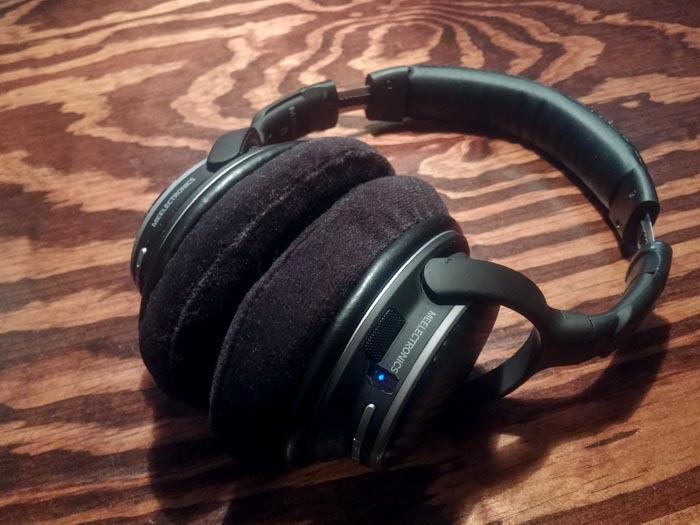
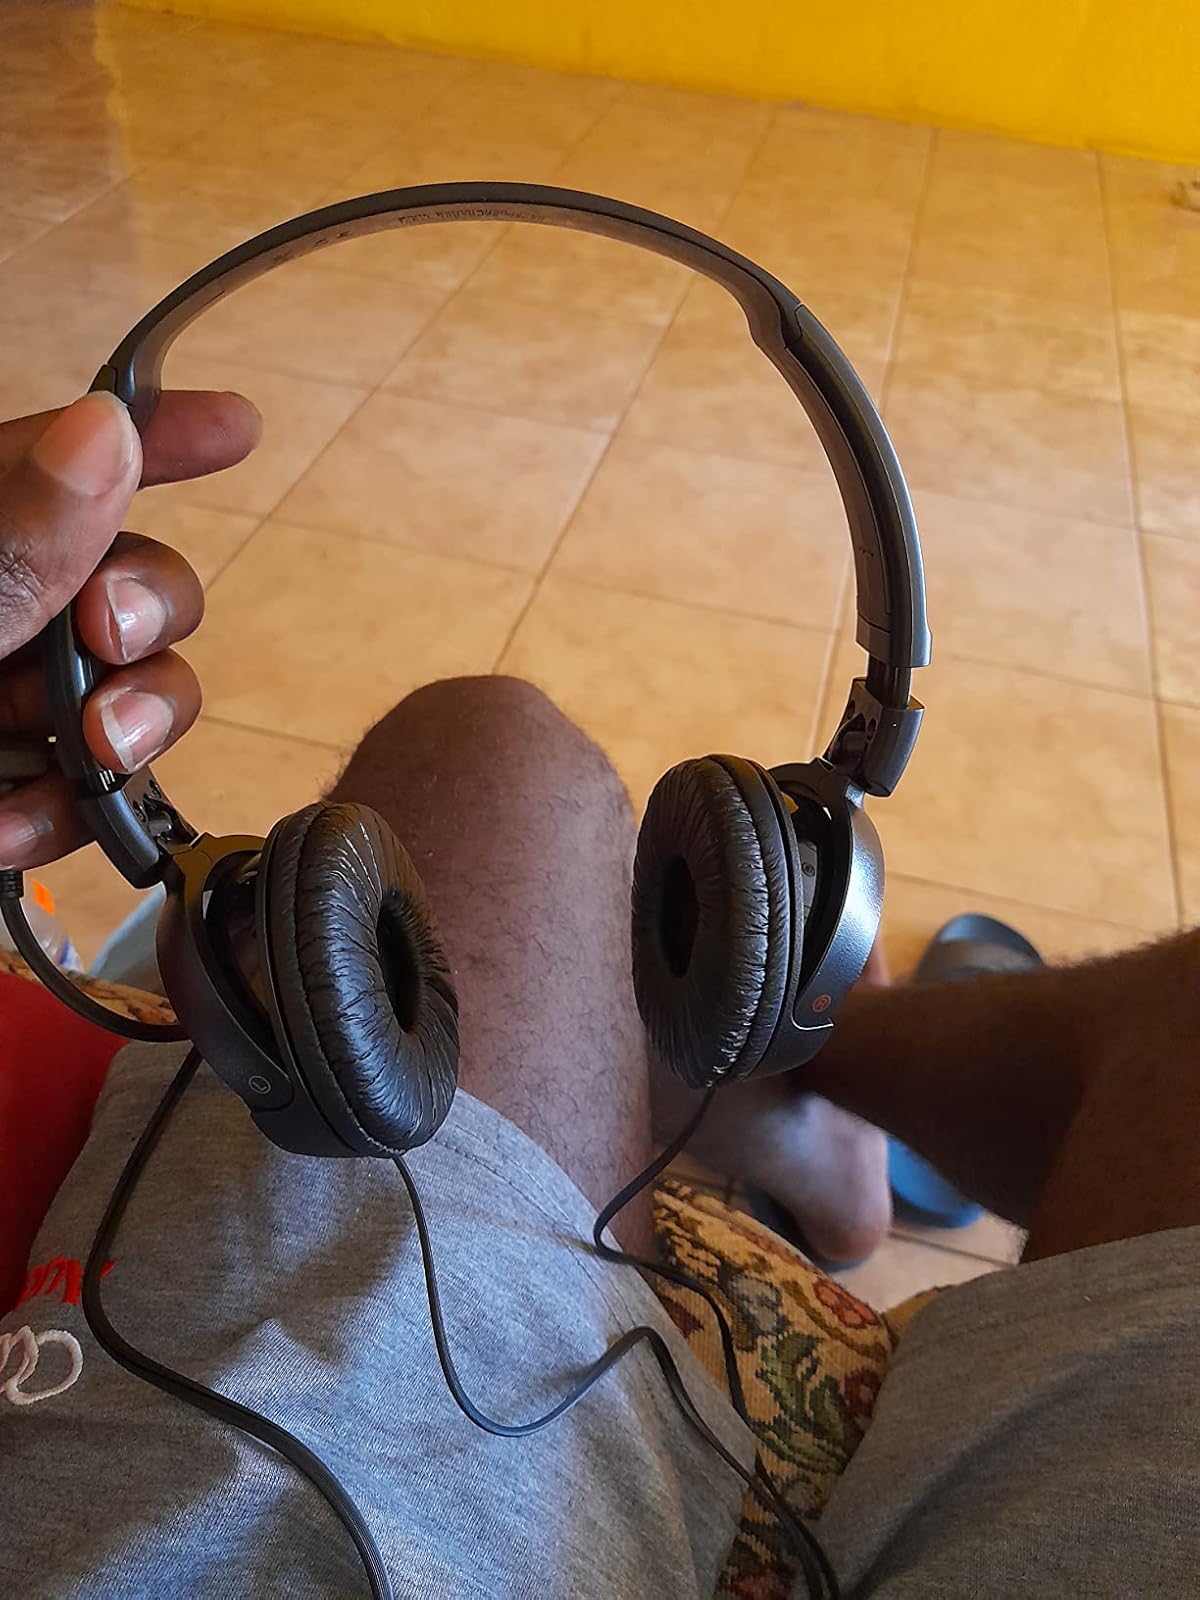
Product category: headphones
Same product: no